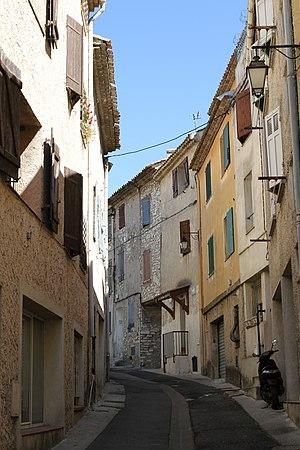
La commune d'Éguilles (Bouches-du-Rhône, France).